Killygreagh

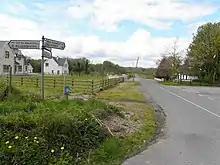
Road at Killygreagh (geograph 2915665)

Killygreagh is bounded on the east by Breandrum, Tullyhunco, Carn, Tullyhunco and Kildallan townlands, on the west by Aghaweenagh and Ardlougher townlands and on the north by Berrymount townland. Its chief geographical features are the Rag River, small streams, quarries and forestry plantations. Killygreagh is traversed by minor public roads and rural lanes. The townland covers 166 acres.